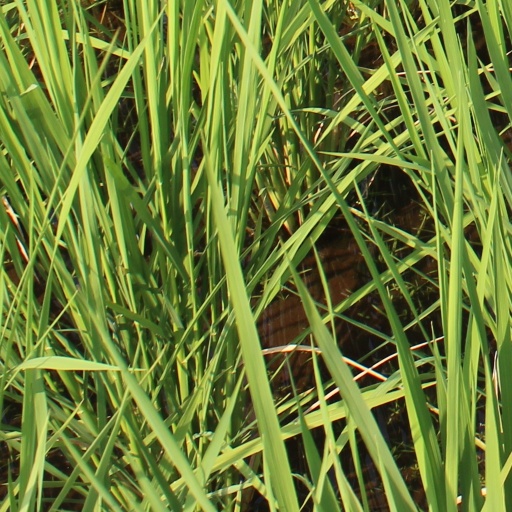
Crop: rice